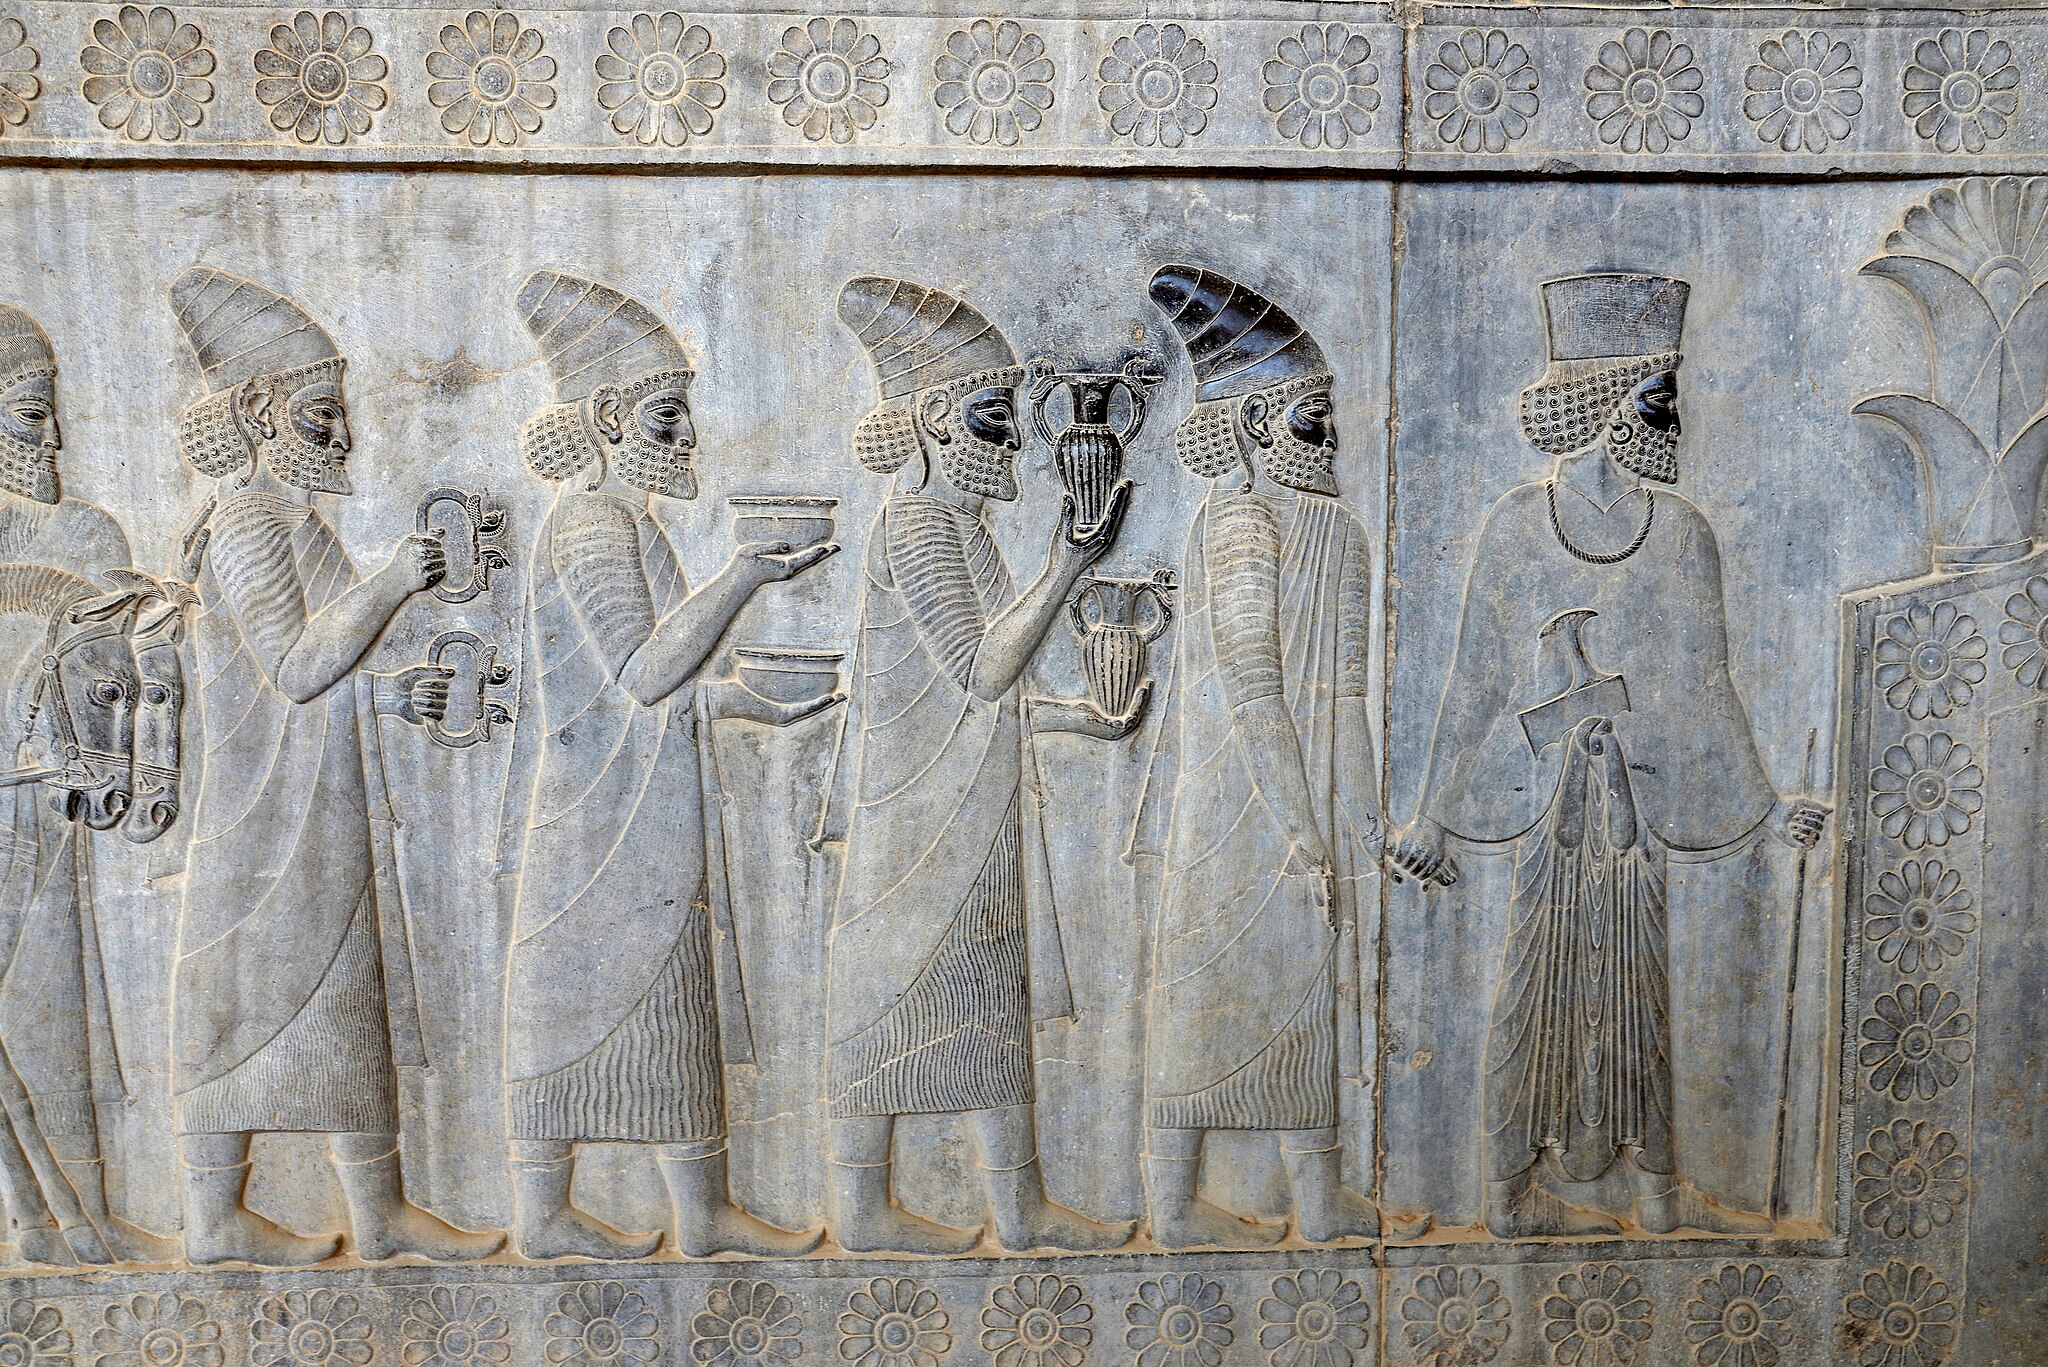
Title: Irnp056-Persepolis
Description: Iran in 2018 (photographed by Wojciech Kocot)
Date: 12 January 2018
Categories: Uploaded with pattypan, Self-published work, 2017 in Persepolis, Lydian delegation, Apadana, Persepolis in 2017 (photographed by Wojciech Kocot)